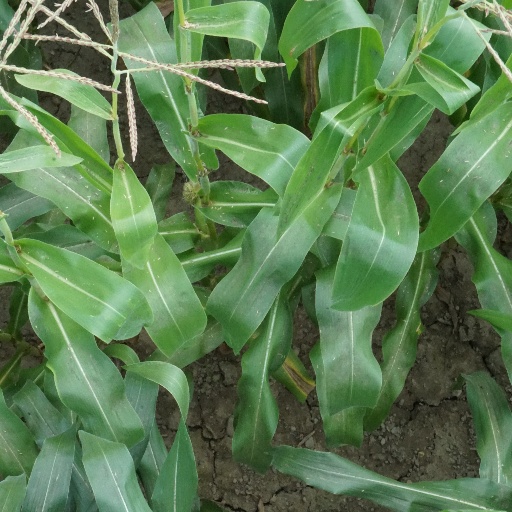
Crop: maize; corn